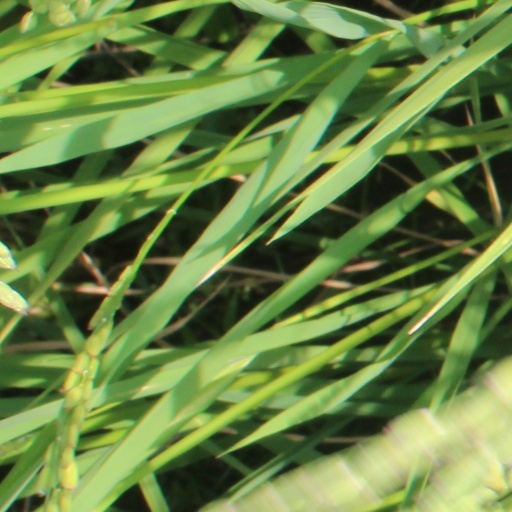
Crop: rice